Children's Museum of Science and Technology

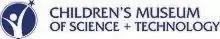
CMOST 288

The Children's Museum of Science and Technology (CMOST) was a science museum for children in Troy, New York. The museum had various exhibits, including almost 100 living animals. The museum did not admit adults unless accompanied by children.